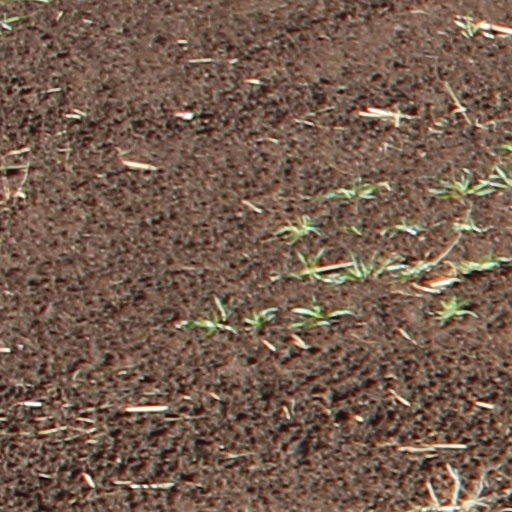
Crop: wheat